Zelda Lockhart

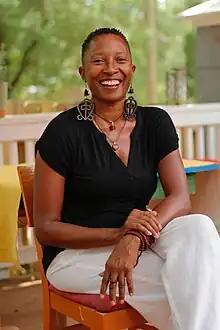
Zelda Lockhart Author Photo

Zelda Lockhart is a contemporary African-American writer, speaker, teacher and researcher. Her latest novel "Trinity" was published in July 2023. She is the director of LaVenson Press and Her Story Garden Studios. Her recent books include "Diamond Doris: The True Story of the World’s Most Notorious Jewel Thief" by Doris Payne with Zelda Lockhart (2019), and "20/20: A Living & Learning poetry collection" (2017). She is the author of three novels: "Fifth Born" (2003), "Cold Running Creek" (2006), and "Fifth Born II: The Hundredth Turtle" (2010). Her first novel was published to critical acclaim and was a finalist for an award—for a debut novel—from the Zora Neale Hurston/Richard Wright Legacy Foundation. Her novels emphasize the struggles, sexual trauma, and triumphs of African and Native American women historically and contemporarily. Her research focuses on inquiries into intergenerational healing and the ways creating personal experience-based literature while consuming personal experience-based literature has the potential to be emotionally, psychologically, and socially transformative for individuals. Areas of interest are Black women and girls, Native populations, people of color, LGBT individuals and financially disenfranchised people. In her position as director of LaVenson Press and Her Story Garden Studios, Lockhart seeks to create a space where women can "self-define through writing and publishing." She is currently Associate Professor of Creative Writing and African American Literature at North Carolina Central University.